Inner product space

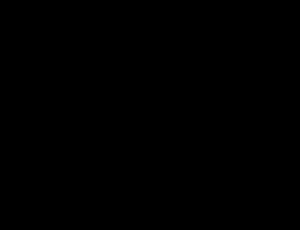
Geometric interpretation of the angle between two vectors defined using an inner product

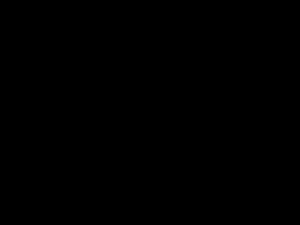
Scalar product spaces, over any field, have "scalar products" that are symmetrical and linear in the first argument. Hermitian product spaces are restricted to the field of complex numbers and have "Hermitian products" that are conjugate-symmetrical and linear in the first argument. Inner product spaces may be defined over any field, having "inner products" that are linear in the first argument, conjugate-symmetrical, and positive-definite. Unlike inner products, scalar products and Hermitian products need not be positive-definite.

In mathematics, an inner product space (or, rarely, a Hausdorff pre-Hilbert space) is a real vector space or a complex vector space with an operation called an inner product. The inner product of two vectors in the space is a scalar, often denoted with angle brackets such as in formula_1. Inner products allow formal definitions of intuitive geometric notions, such as lengths, angles, and orthogonality (zero inner product) of vectors. Inner product spaces generalize Euclidean vector spaces, in which the inner product is the dot product or "scalar product" of Cartesian coordinates. Inner product spaces of infinite dimension are widely used in functional analysis. Inner product spaces over the field of complex numbers are sometimes referred to as unitary spaces. The first usage of the concept of a vector space with an inner product is due to Giuseppe Peano, in 1898.